Yang Hyun-suk

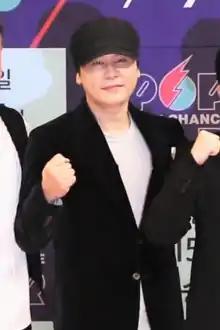
Yang in 2016

Yang Hyun-suk (born January 9, 1970) is a South Korean music executive, rapper, dancer, songwriter, and record producer. He rose to fame as a member of Seo Taiji and Boys during the 1990s. After the group disbanded, he founded and became the executive producer and chairman of YG Entertainment, the fourth-largest record company in South Korea.